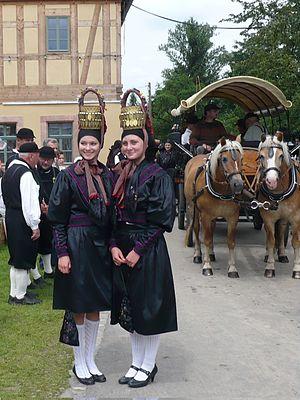
Le costume d'Altenbourg est le costume traditionnel paysan que l'on trouvait à l'est de l'ancien duché de Saxe-Altenbourg qui dépend aujourd'hui de l'arrondissement du Pays-d'Altenbourg avec en plus quelques villages autour de Ronneburg dans l'arrondissement de Greiz. Ce costume a été élu comme « costume de l'année 2011 » par l'association des costumes traditionnels d'Allemagne qui compte deux millions d'adhérents. La fête des costumes traditionnels d'Allemagne aura lieu à Altenbourg en juin 2012.
Göpfersdorf est une commune allemande de l'est du land de Thuringe située dans l'arrondissement du Pays-d'Altenbourg. Göpfersdorf fait partie de la Communauté d'administration de la Wiera.